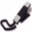
Label: telephone